Cyanobacteria

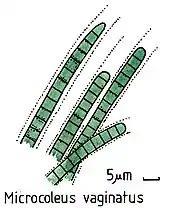
Diagnostic Drawing: Cyanobacteria associated with tufa: "Microcoleus vaginatus"

Cyanobacteria have been found to play an important role in terrestrial habitats and organism communities. It has been widely reported that cyanobacteria soil crusts help to stabilize soil to prevent erosion and retain water. An example of a cyanobacterial species that does so is "Microcoleus vaginatus". "M. vaginatus" stabilizes soil using a polysaccharide sheath that binds to sand particles and absorbs water. "M. vaginatus" also makes a significant contribution to the cohesion of biological soil crust.